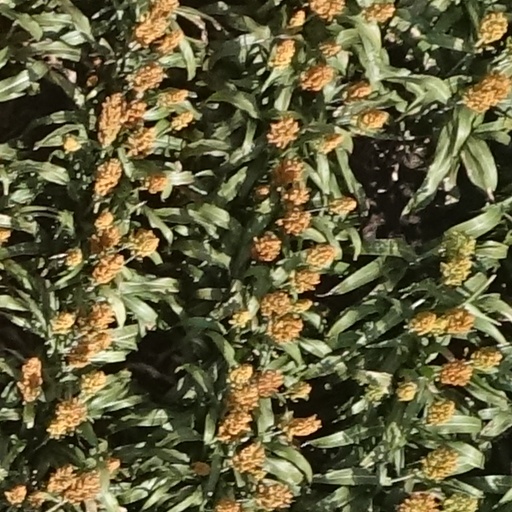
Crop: sorghum